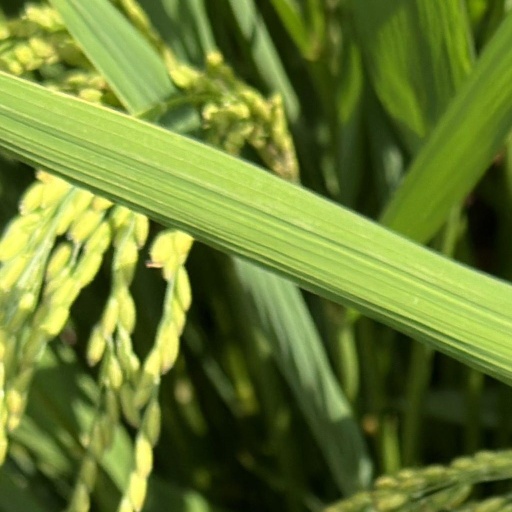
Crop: rice